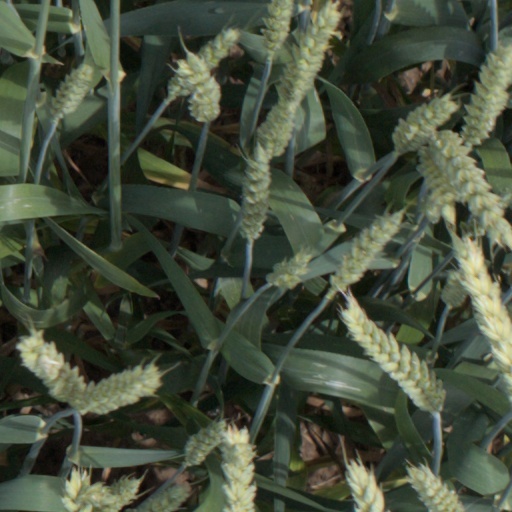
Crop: wheat